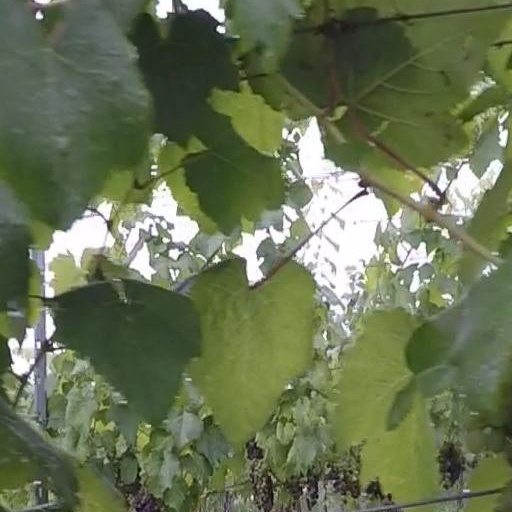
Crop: grape